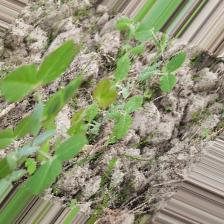
Label: Normal